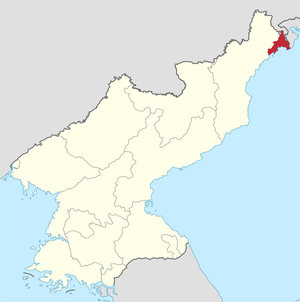
Localisation de Zone économique spéciale de Rason
La Zone Économique Spéciale de Rason est une zone administrative spéciale de Corée du Nord créée en 1992, située à la zone frontalière chinoise et russe entre le Tumen et la mer du Japon.